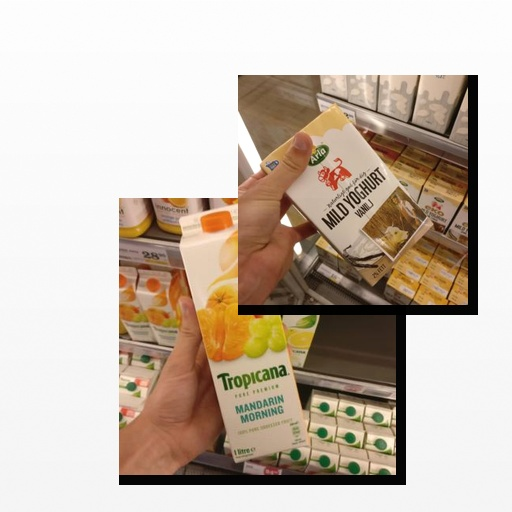
Food items: vanilla_yoghurt, mandarin_juice